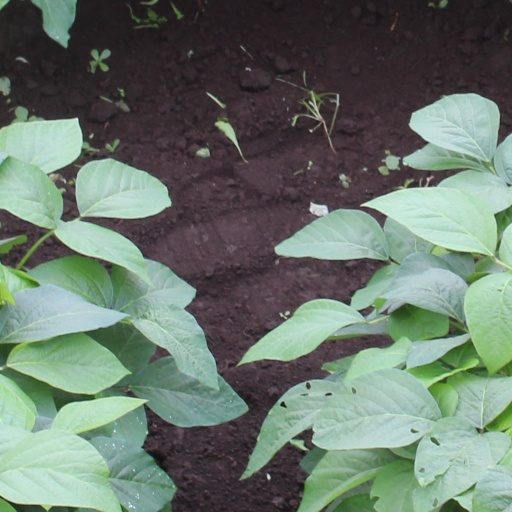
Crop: soybean